Docklands Highway

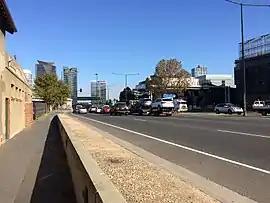
Looking west along Wurundjeri Way towards the Charles Grimes Bridge, Docklands

Docklands Highway is an urban highway stretching 12 kilometres from Brooklyn in Melbourne's inner western suburbs to the Docklands precinct, adjacent to the city. This name covers many consecutive streets and is not widely known to most drivers, as the entire allocation is still best known as by the names of its constituent parts: Francis Street, Whitehall Street, Moreland Street, Napier Street, Footscray Road, Dudley Street, Wurundjeri Way and Montague Street. This article will deal with the entire length of the corridor for sake of completion.